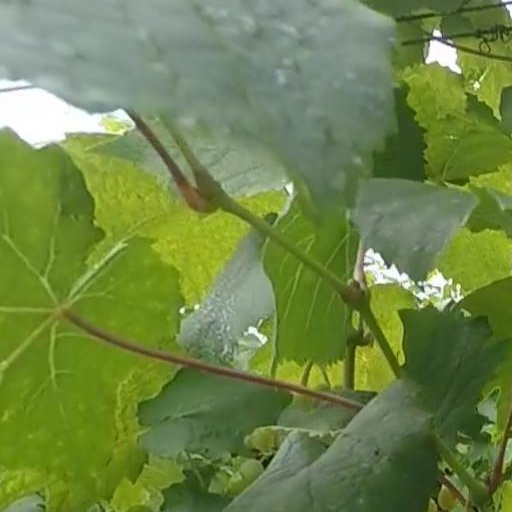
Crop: grape